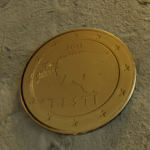
Coin value: 10cents
Country: et
Edition: standard